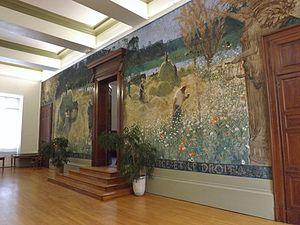
Vue de la salle des pas perdus et de sa large fresque de Pierre Montezin (commandée en 1939), au palais de justice de Chambéry en Savoie.
Pierre Eugène Montézin est un peintre post-impressionniste français, influencé par Claude Monet.